Lithuanian encyclopedias

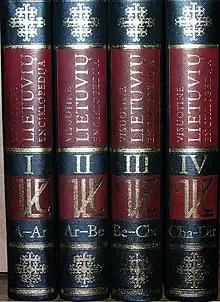
Volumes of the "Visuotinė lietuvių enciklopedija"

Lithuanian encyclopedias are encyclopedias published in the Lithuanian language or encyclopedias about Lithuania and Lithuania-related topics. The first known attempt to create a Lithuanian encyclopedia was in 1883, when Jonas Jacevičius failed to get permission from the Tsarist authorities for such a publication during the Lithuanian press ban (1866–1904). Several general Lithuanian encyclopedias were published afterwards: one in independent Lithuania in the 1930s (interrupted by World War II and never completed), two in the United States, three in the Lithuanian SSR, and one that was published in 2001–2015 in independent Lithuania. The content of the 25-volume "Visuotinė lietuvių enciklopedija" or "VLE" has been made available online.